2017 East–West Shrine Game

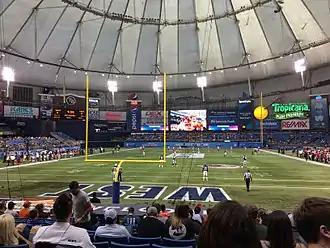
Kickoff of the 2017 East–West Shrine Game

Full roster is available here.